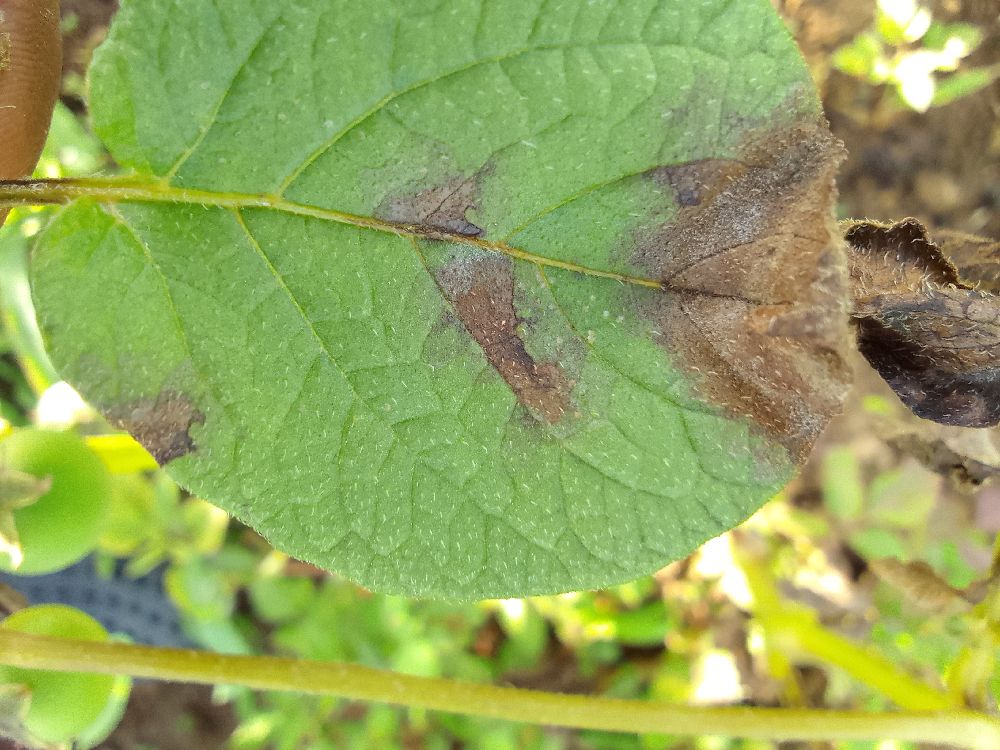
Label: Late blight